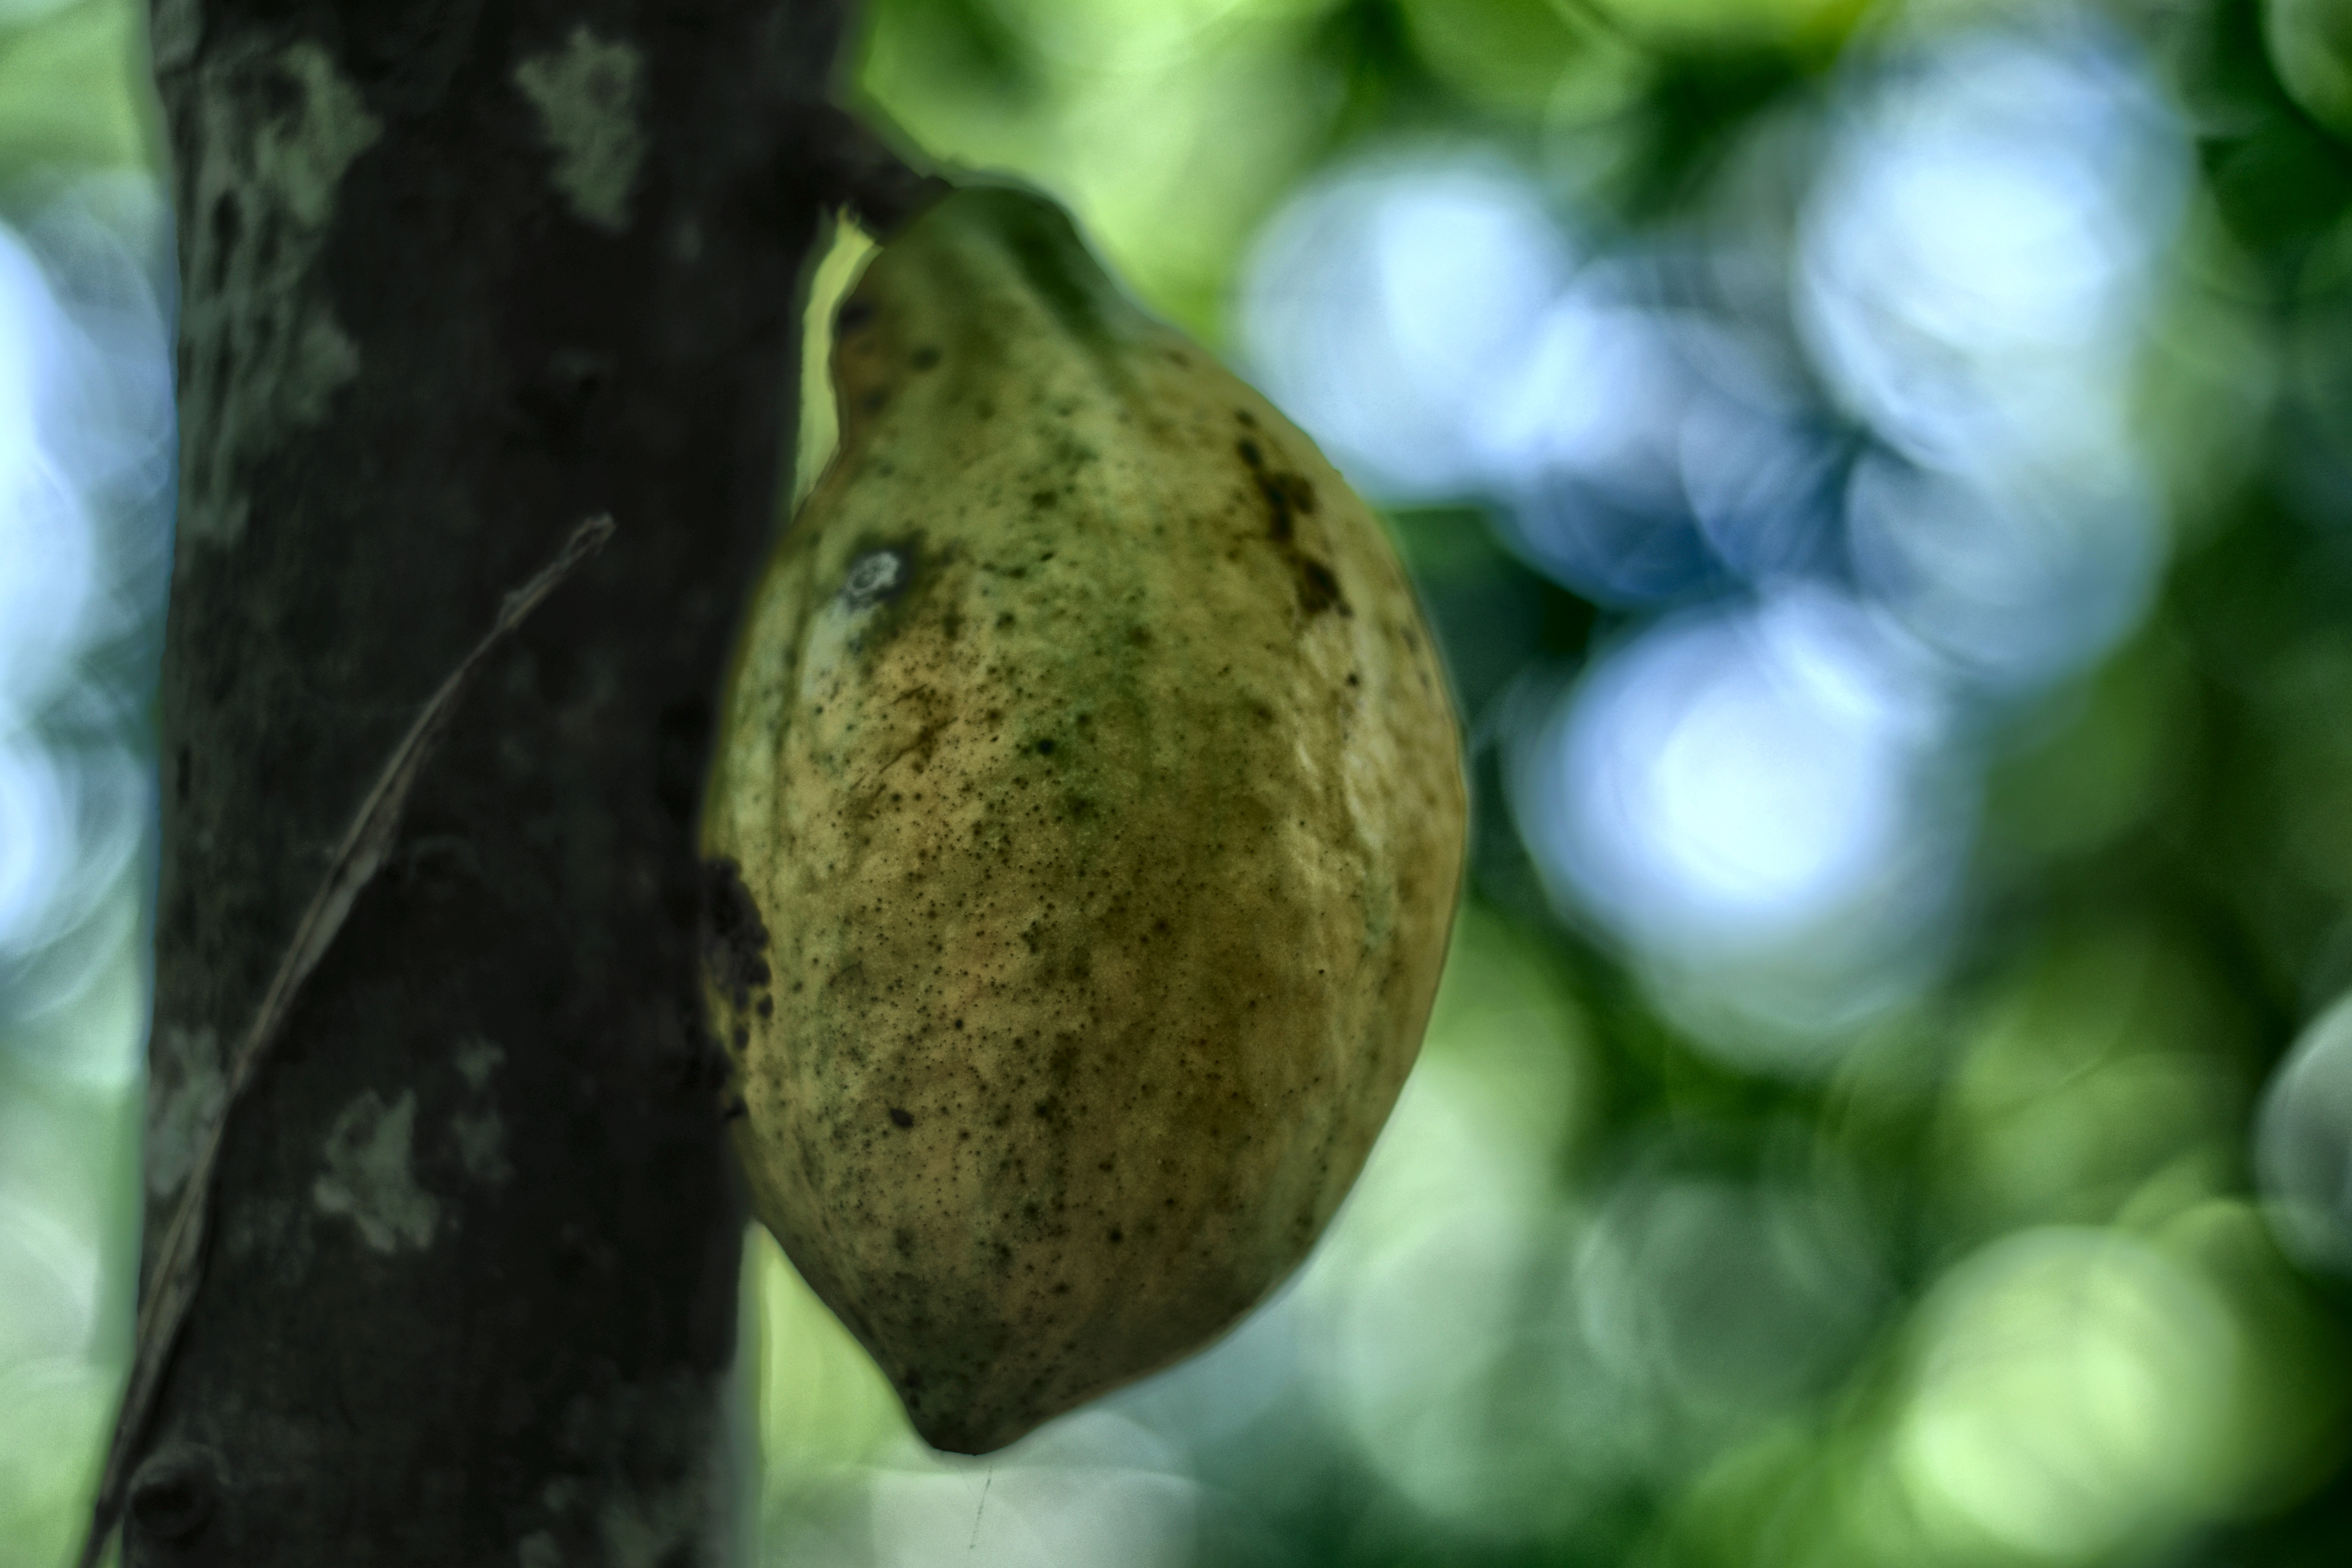
Maturity: mature
Variety: Amelonado